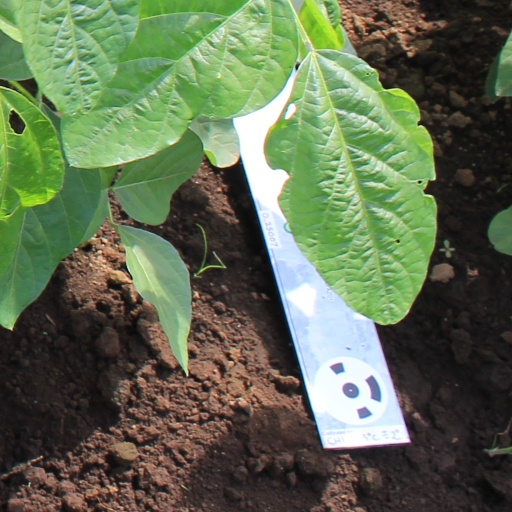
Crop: soybean